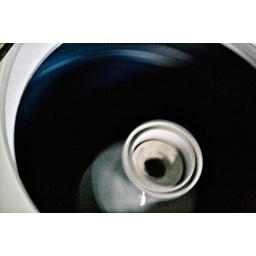
the washing machine in our house is always &amp;quot;on the go&amp;quot;